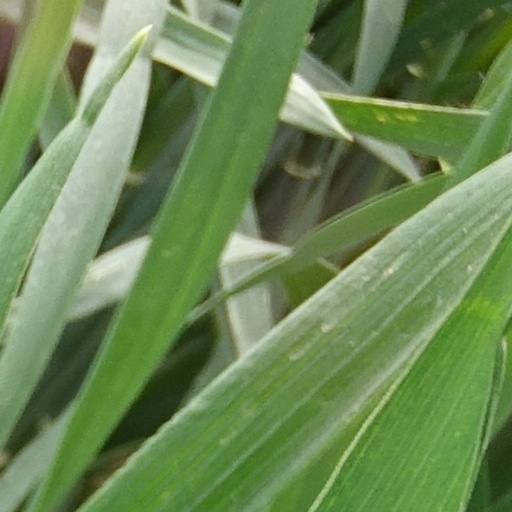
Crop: wheat